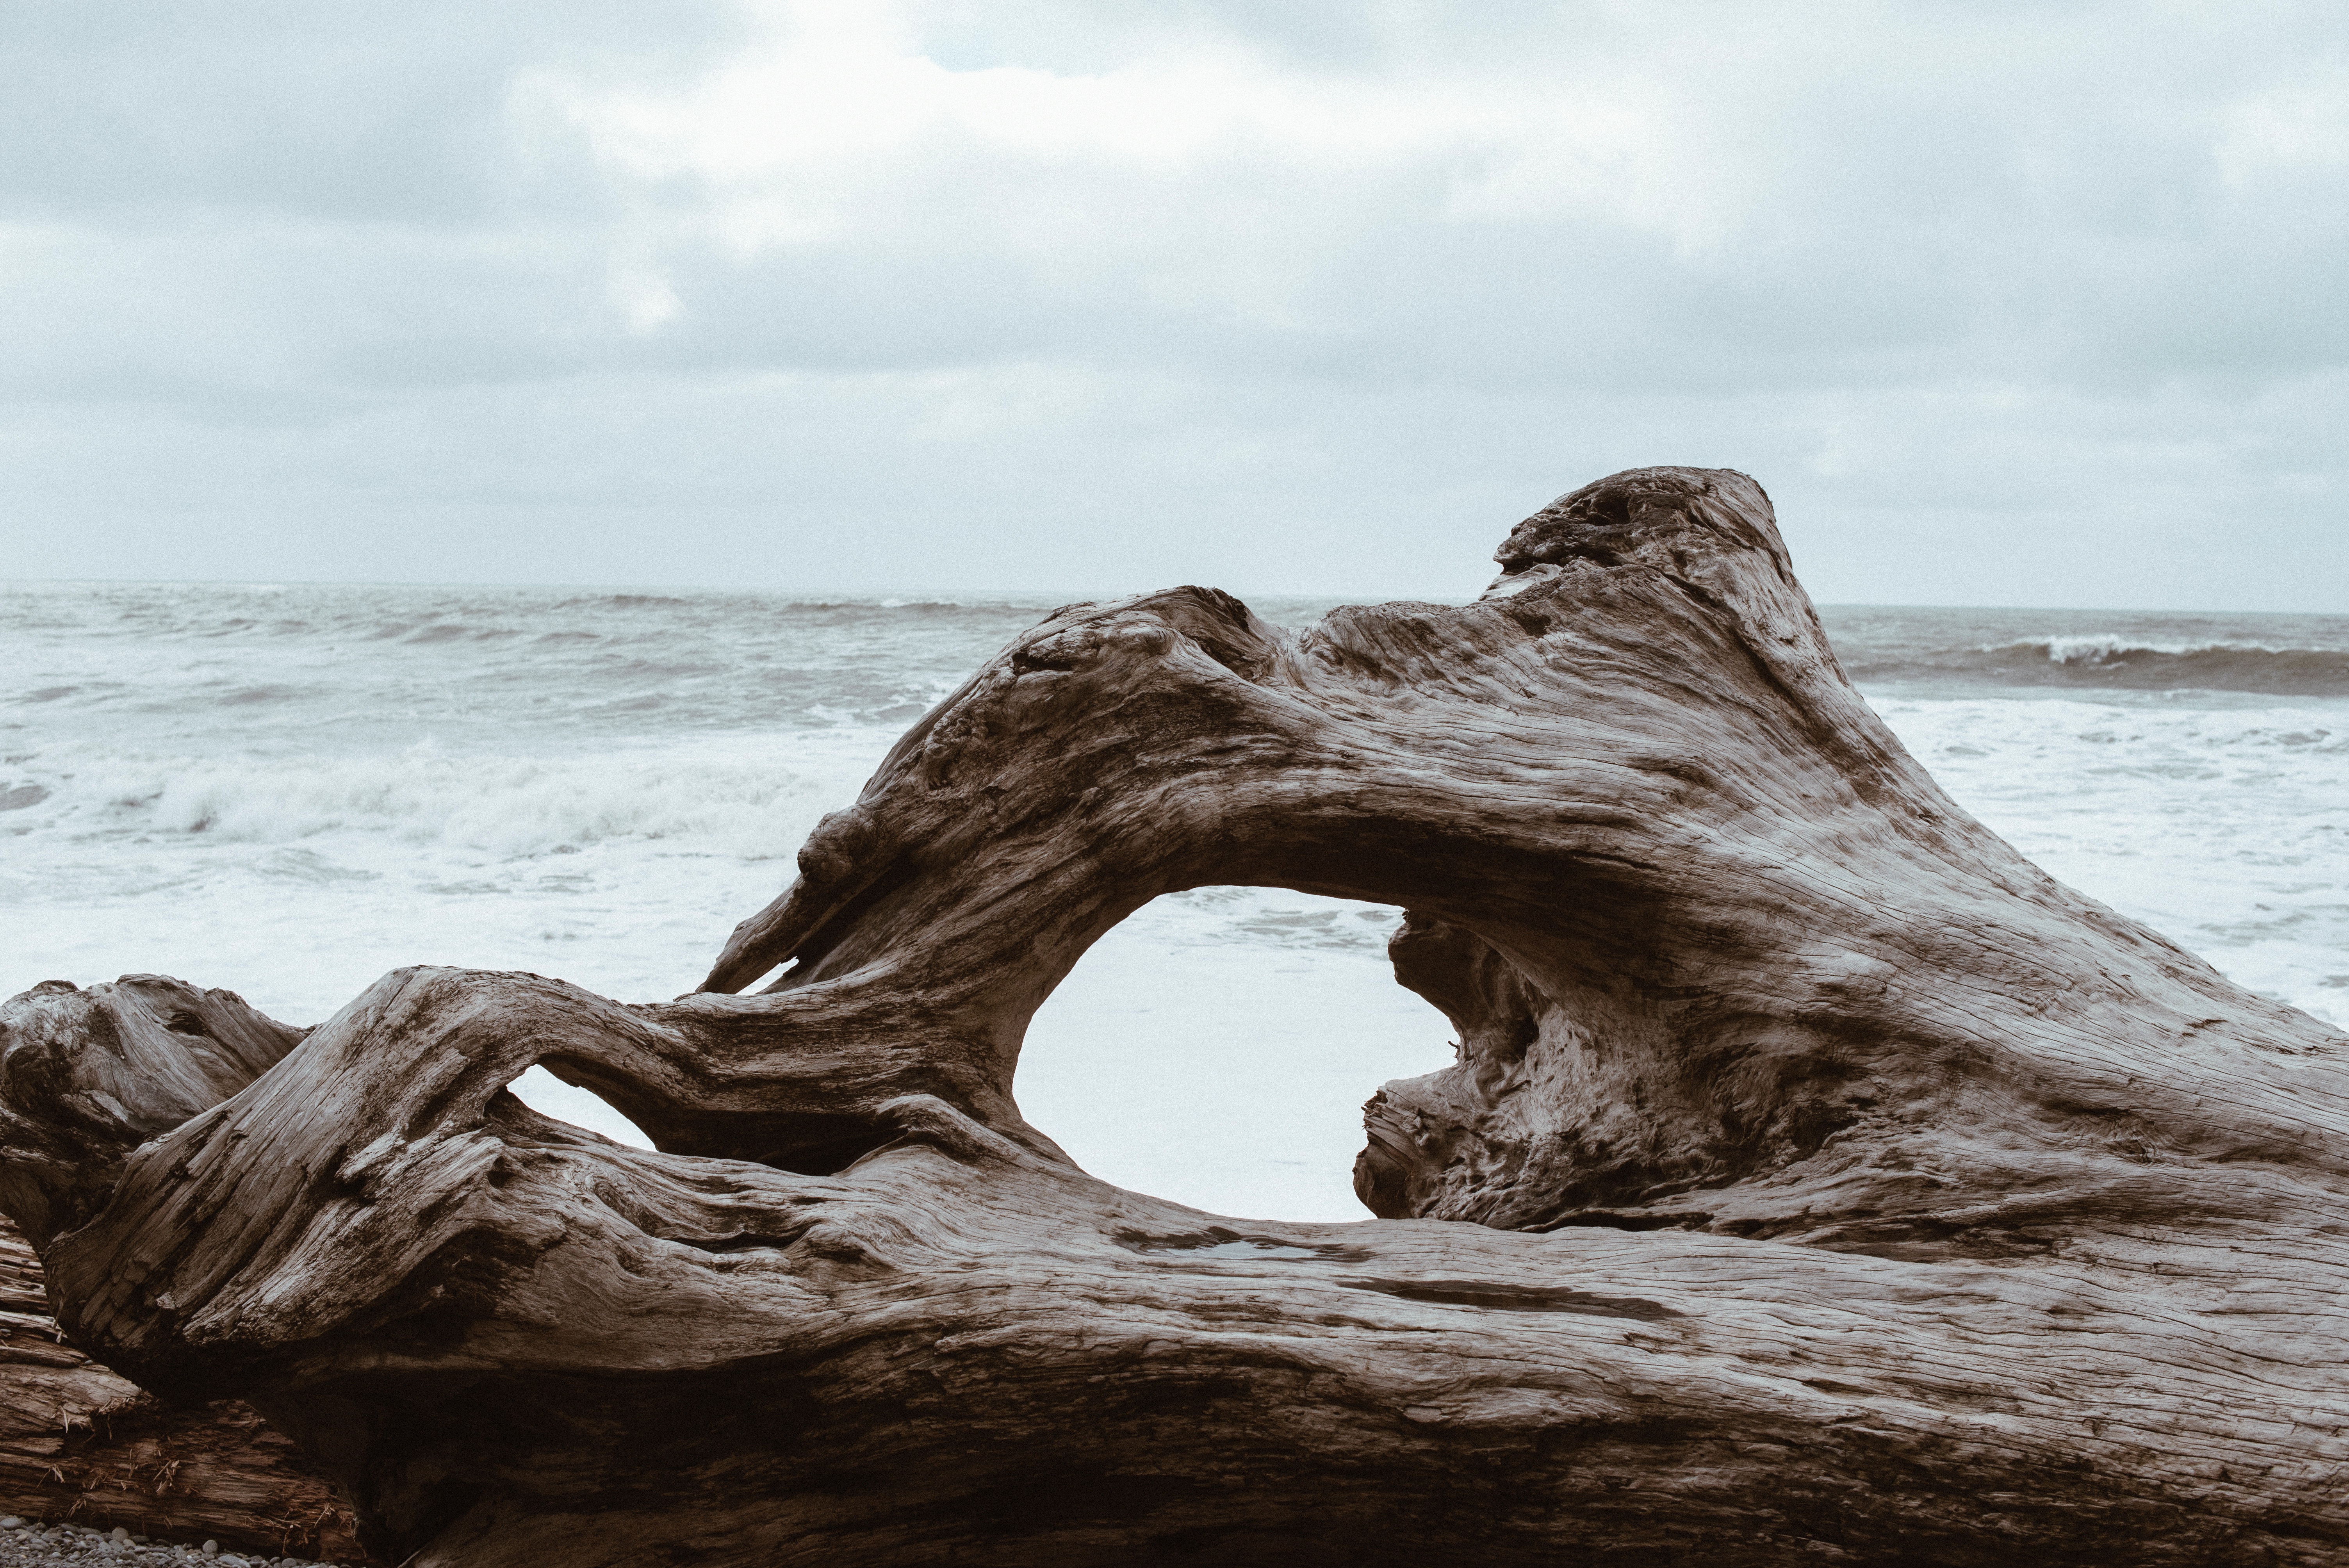
beach, driftwood, sea, coast, water, nature, sand, rock, ocean, horizon, cloud, wood, shore, wave, cliff, terrain, material, body of water, cape, wind wave